Neil D. Opdyke

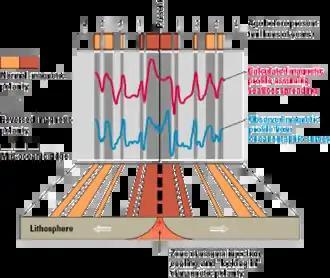
Illustration of magnetic reversal

He was the Distinguished Professor Emeritus in the Department of Geological Sciences at the University of Florida in Gainesville, Florida, United States. He was previously with Lamont-Doherty Geological Observatory of Columbia University, including a stint as Director. He was well known for his groundbreaking research in the 1950s on paleoclimate and continental drift, with Keith Runcorn, and later in Africa and Australia with Mike McElhinny and others. Back the U.S. in the mid-1960s he worked on the documentation of magnetic reversals in deep-sea sediments, which led to proof of the Vine–Matthews–Morley hypothesis the governing paradigm for marine magnetic anomalies.